List of birds of Australia

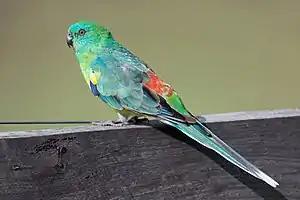
Red-rumped parrot (male)

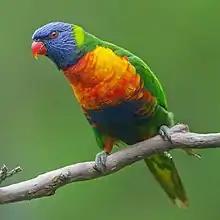
Rainbow lorikeet

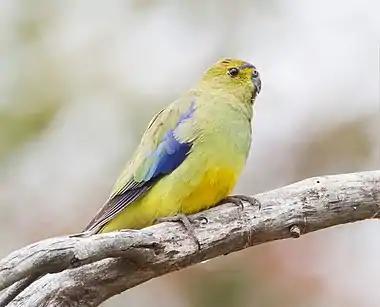
Blue-winged parrot

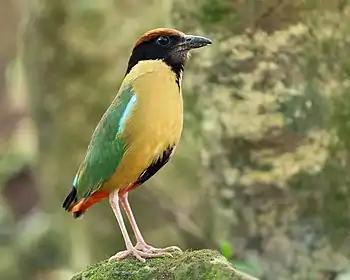
Noisy pitta

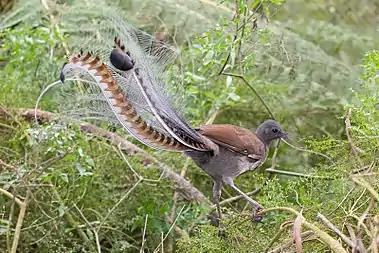
Superb lyrebird

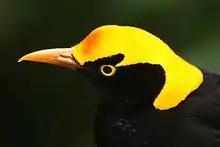
Regent bowerbird

Characteristic features of parrots include a strong curved bill, an upright stance, strong legs, and clawed zygodactyl feet. Many parrots are vividly coloured, and some are multi-coloured. In size they range from to in length. Old World parrots are found from Africa east across south and southeast Asia and Oceania to Australia and New Zealand.